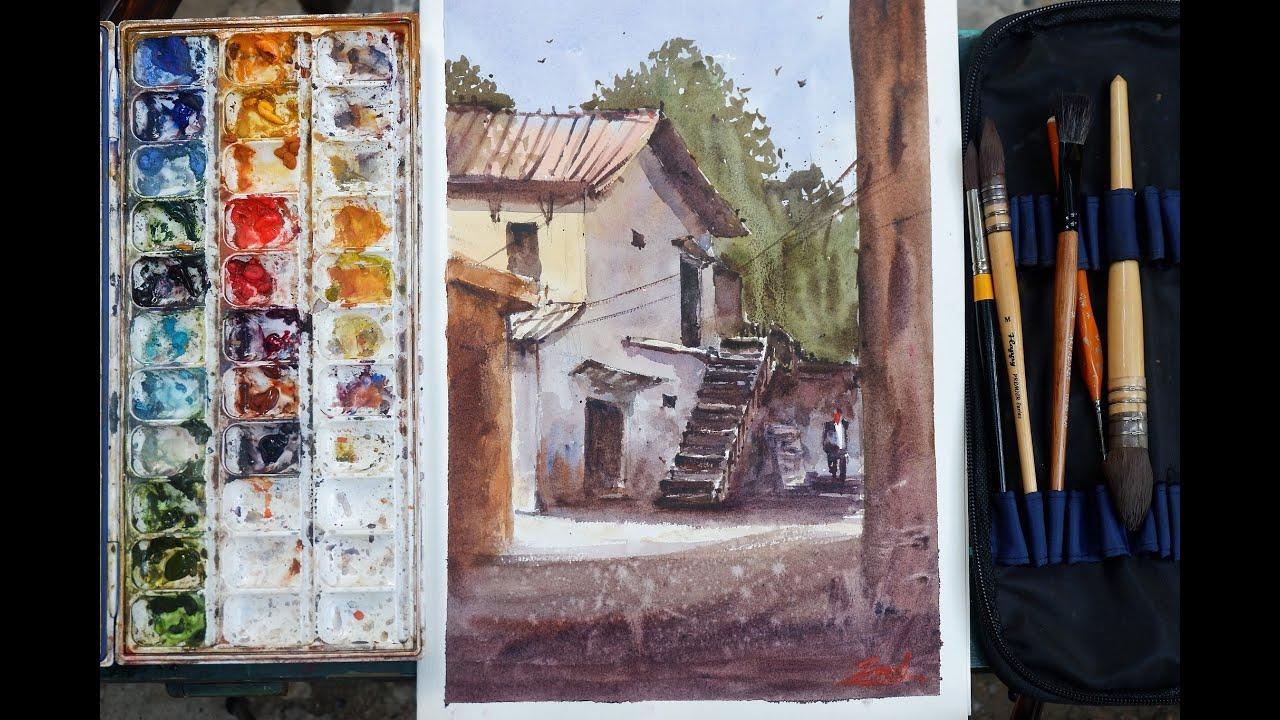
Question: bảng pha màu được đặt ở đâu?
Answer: bên trái bức tranh